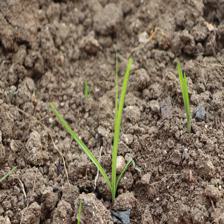
Label: Grass